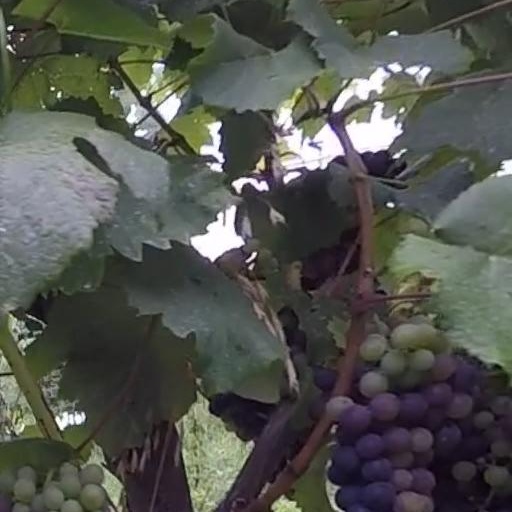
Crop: grape